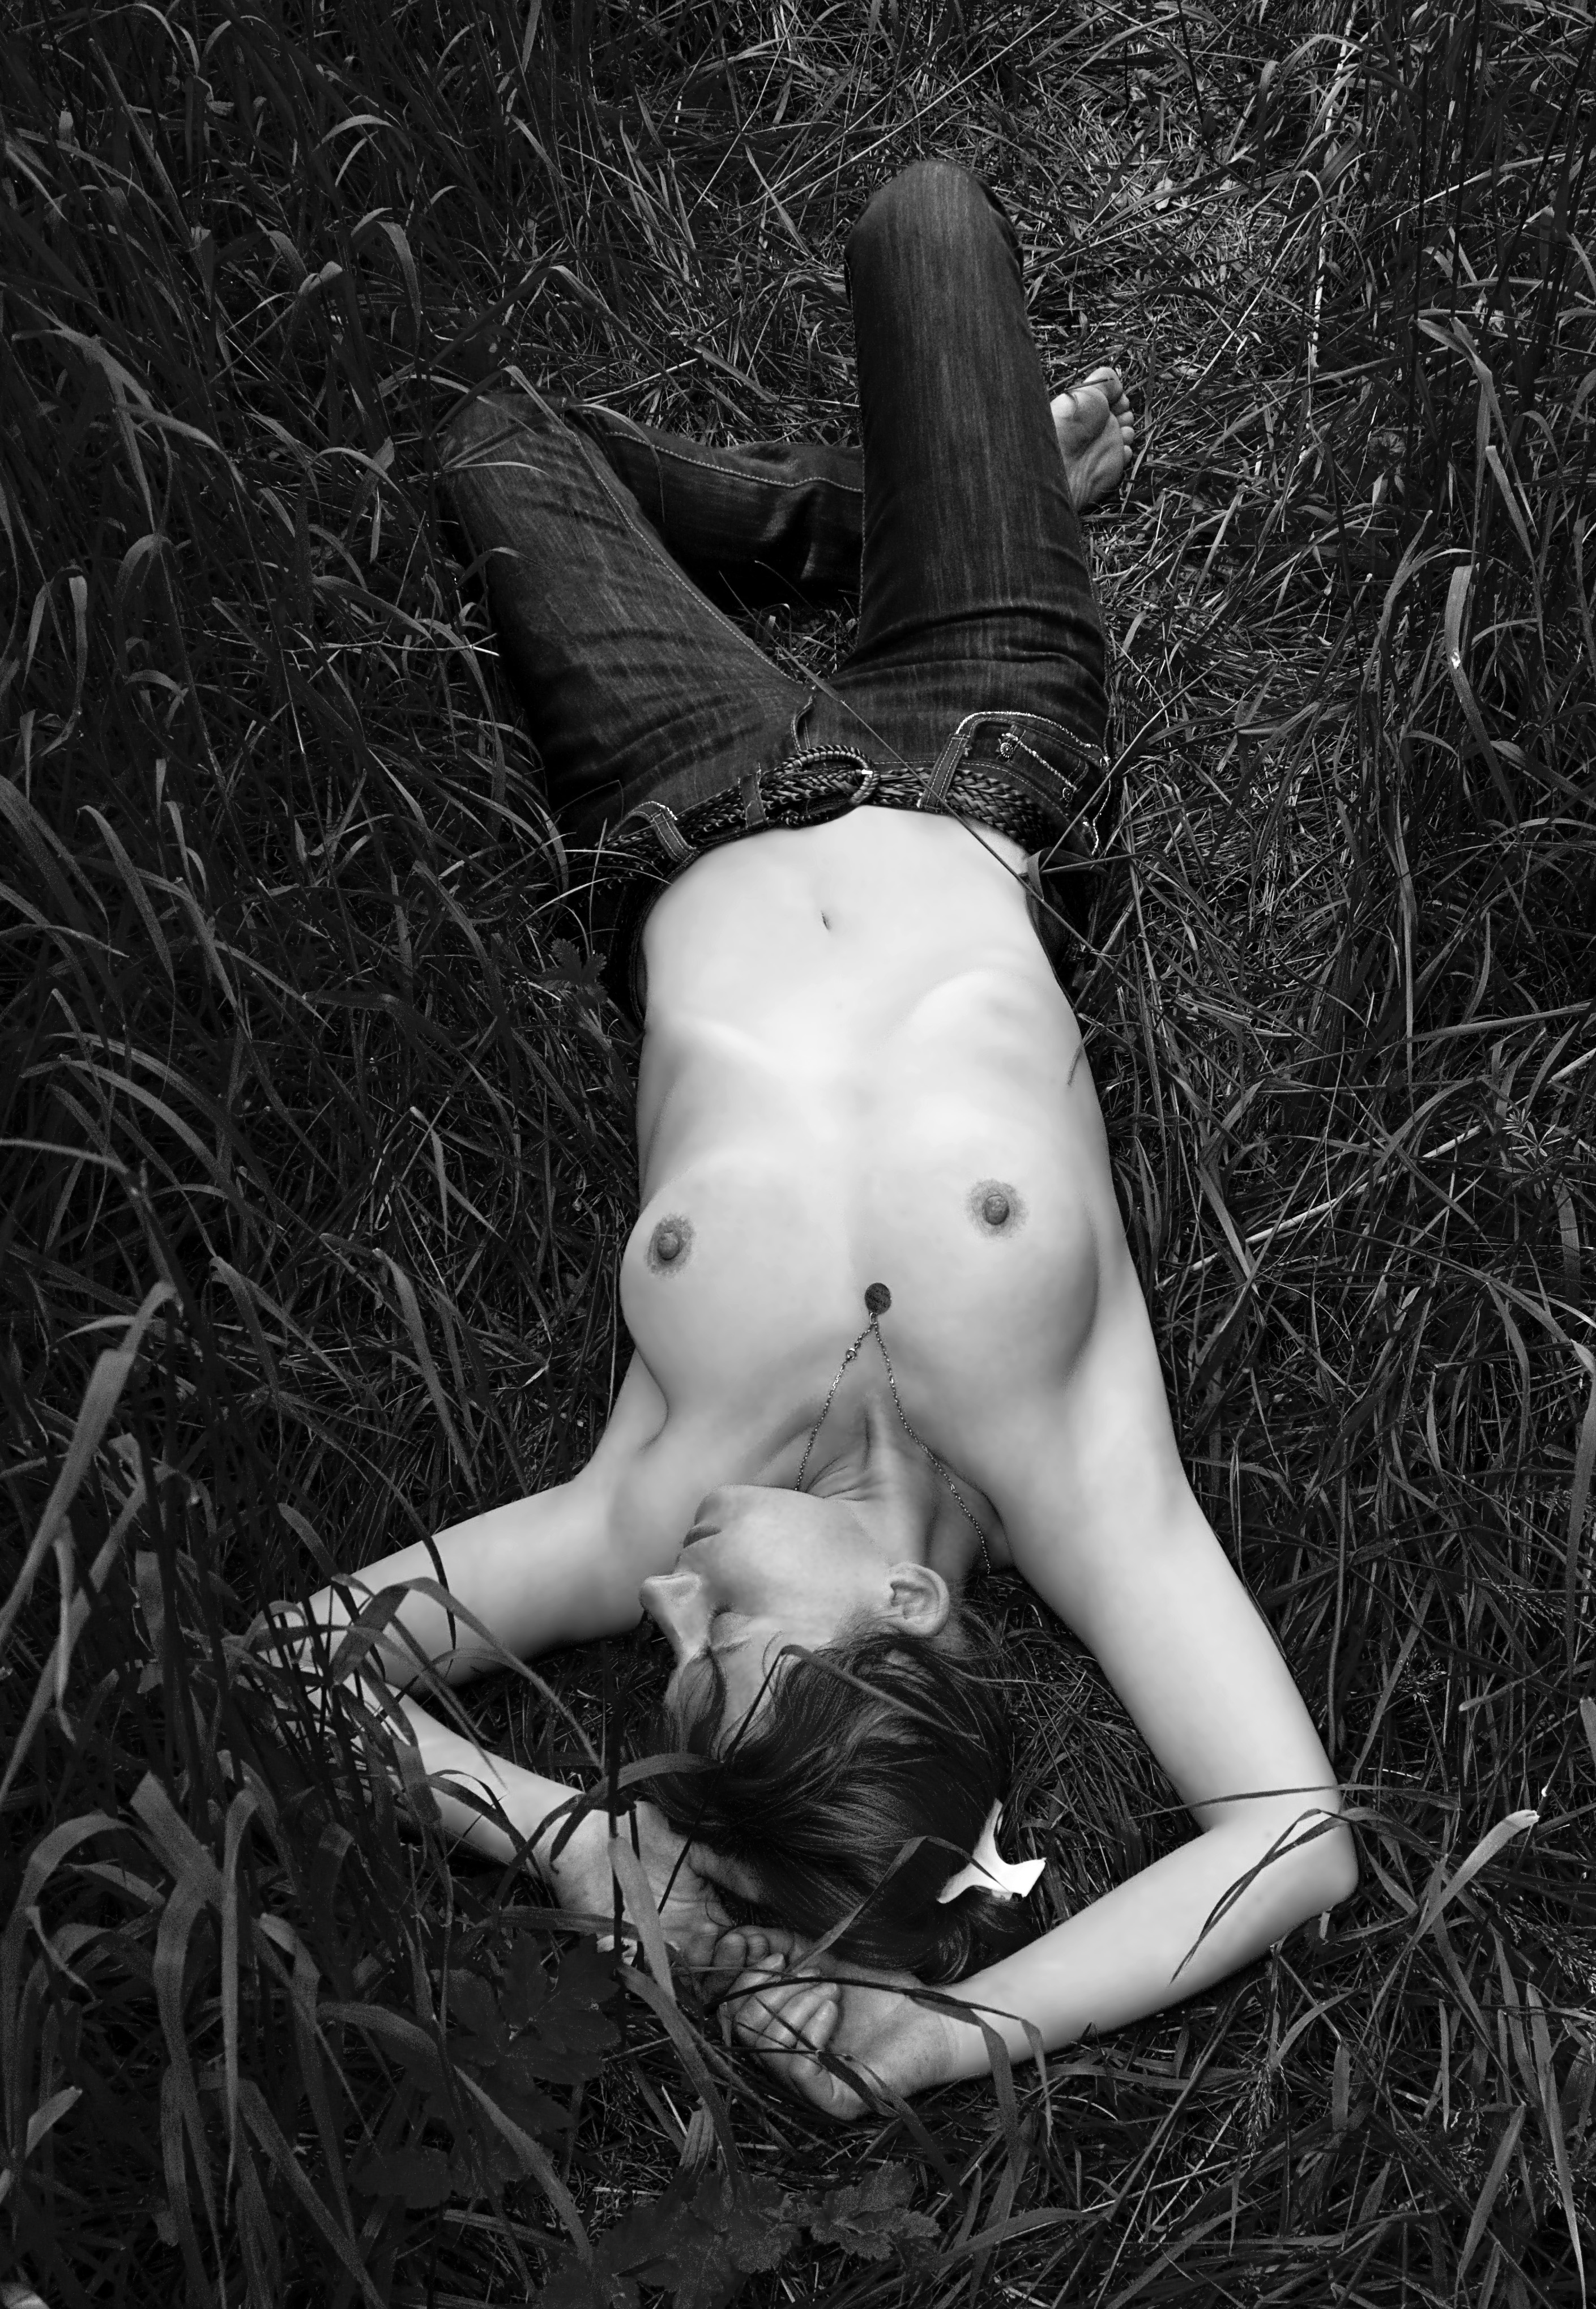
sexy, People in nature, flash photography, doll, gesture, style, thigh, grass, wood, toy, art model, chest, grass family, human leg, forest, trunk, darkness, monochrome, monochrome photography, blond, eyewear, sitting, soil, stock photography, flesh, fur, child, portrait photography, still life photography, plant stem, rock, fiction, photo shoot, back, Barechested, portrait, mannequin